Marder (infantry fighting vehicle)

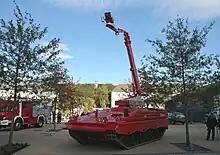
A Marder infantry fighting vehicle converted for use as a firefighting vehicle with the German Fire Services.

The primary armament is the 20 mm Rheinmetall MK 20 Rh202 autocannon. It is mounted in the small two-man turret and can fire either armour-piercing or HE rounds. Mounted coaxially to the left of the cannon is a 7.62 mm MG 3 machine gun. The turret has 360 degree traverse, and can elevate from −17 degrees to +65 degrees, at a rate of 40 degrees per second while traversing at a rate of 60 degrees a second.